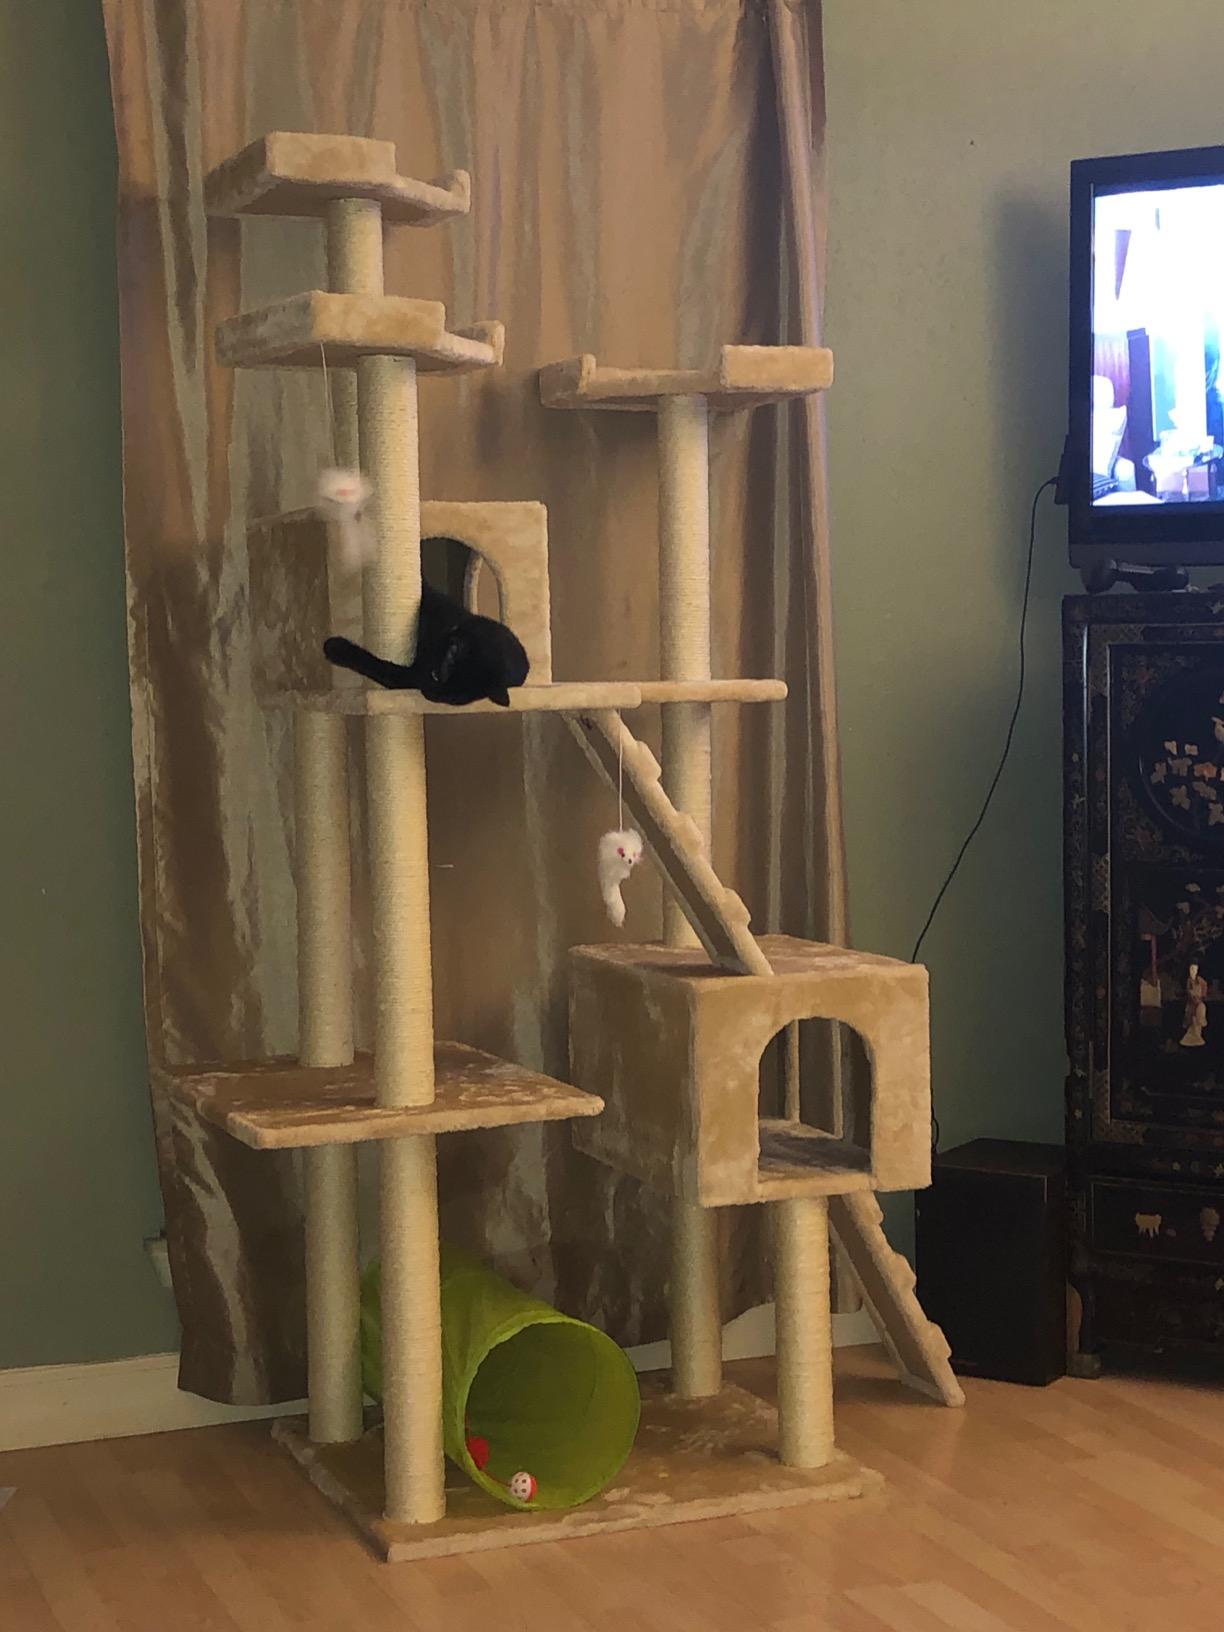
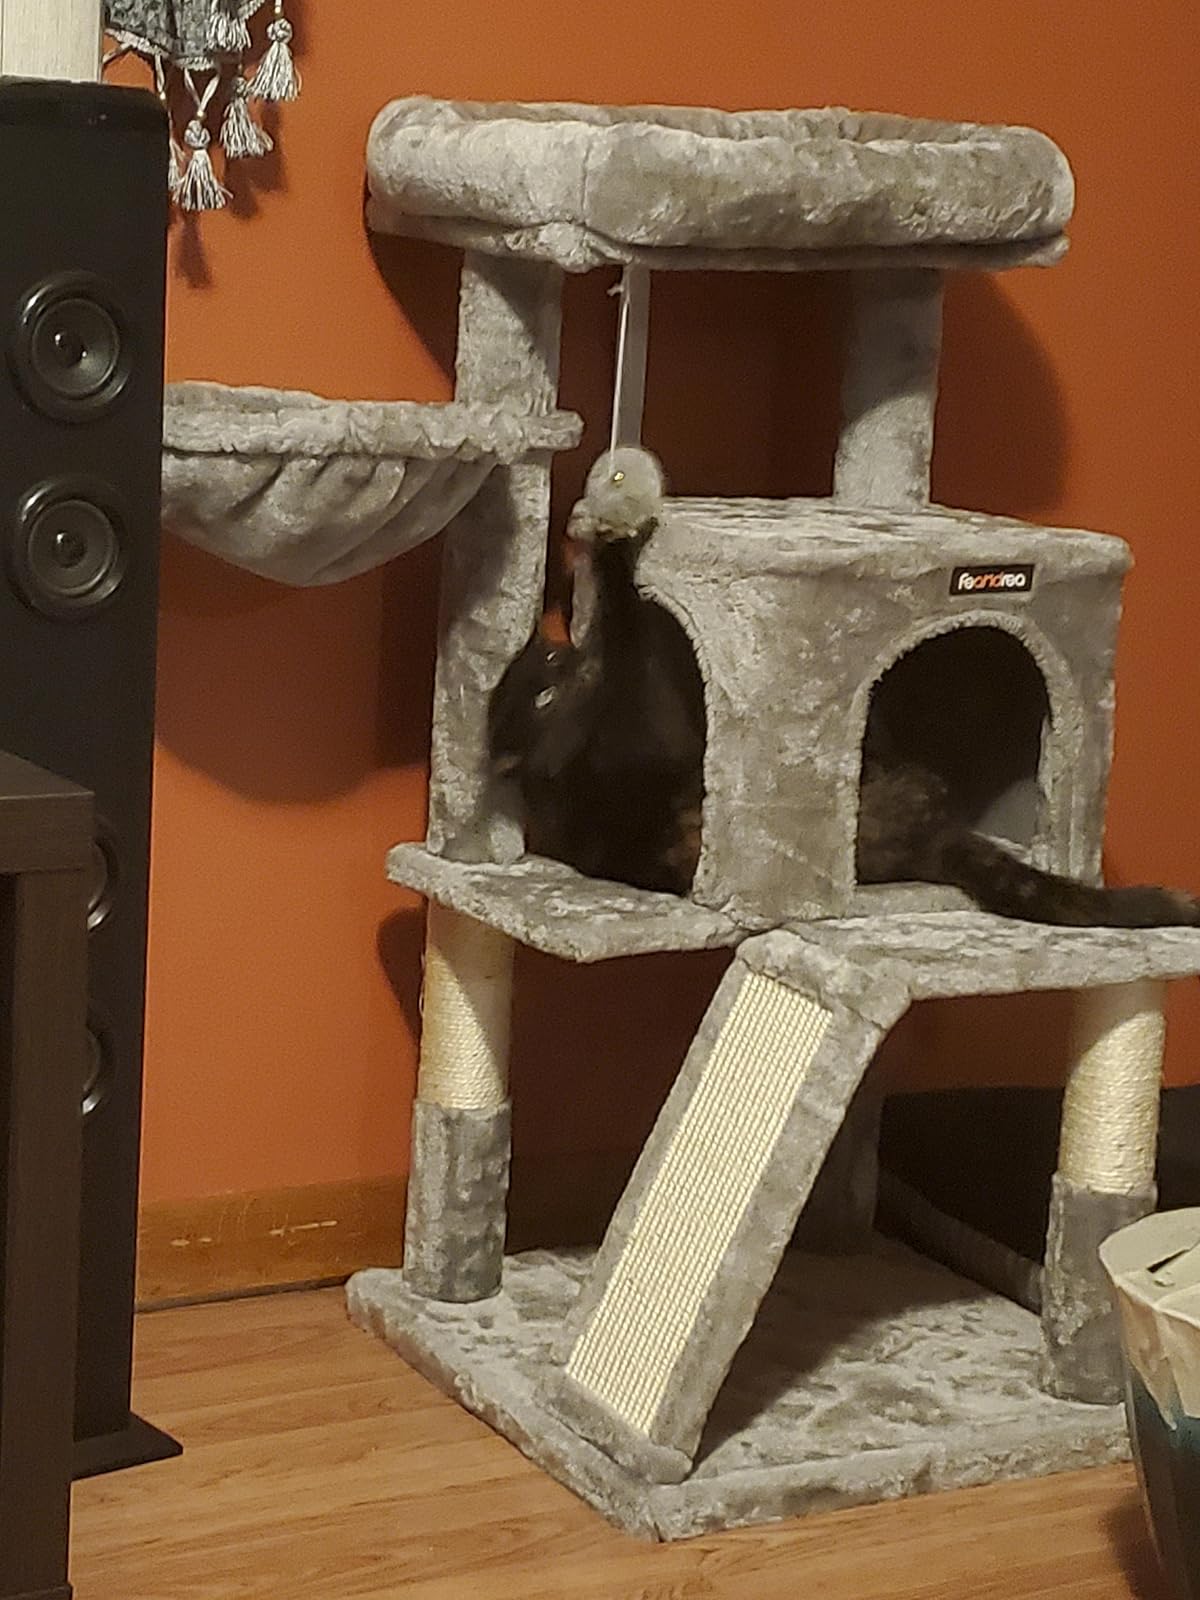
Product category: items_cat tree
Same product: no